Breastfeeding

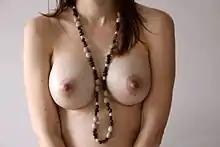
Lactating human breasts showing evidence of engorgement

In a good latch, a large amount of the areola, in addition to the nipple, is in the baby's mouth. The amount of areola visible on either side of the infant's mouth should be asymmetric, meaning most of the "bottom" of the areola should be in the infants mouth and much more of the "top" of the areola should be visible. This position is helpful in pointing the nipple toward the roof of the infant's mouth, helping the infant recruit more milk. The baby's lips should be flanged out. The neck should be extended to facilitate swallowing, and as such, the chin will be close to the breast, and the forehead and nose should be far from the breast. Another sign of a good latch is the contour of the infant's cheeks; the cheeks should be rounded all the way to the edge of the mouth, rather than dimpled or creased at the edge of the mouth. This is a good indicator of effective suck mechanics. Additionally, in order to achieve a deep latch, the infant's mouth must be open wide, preferably wider than 140 degrees.